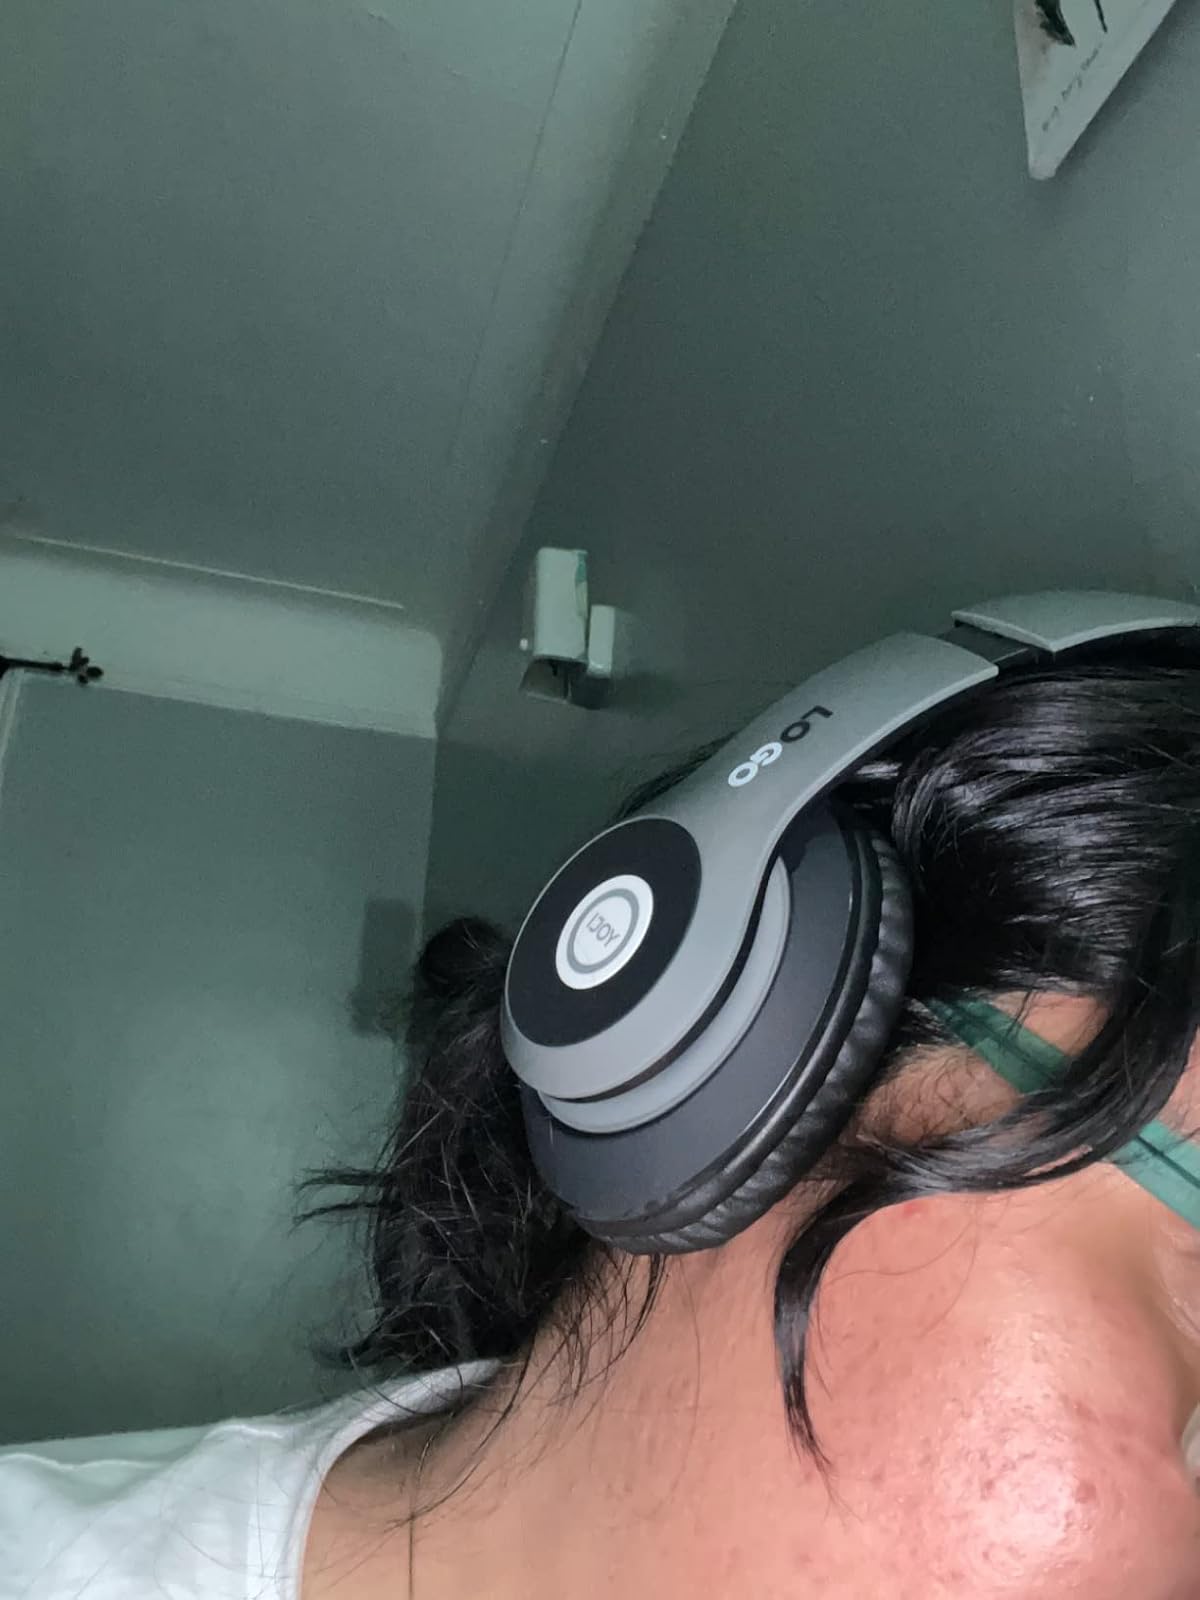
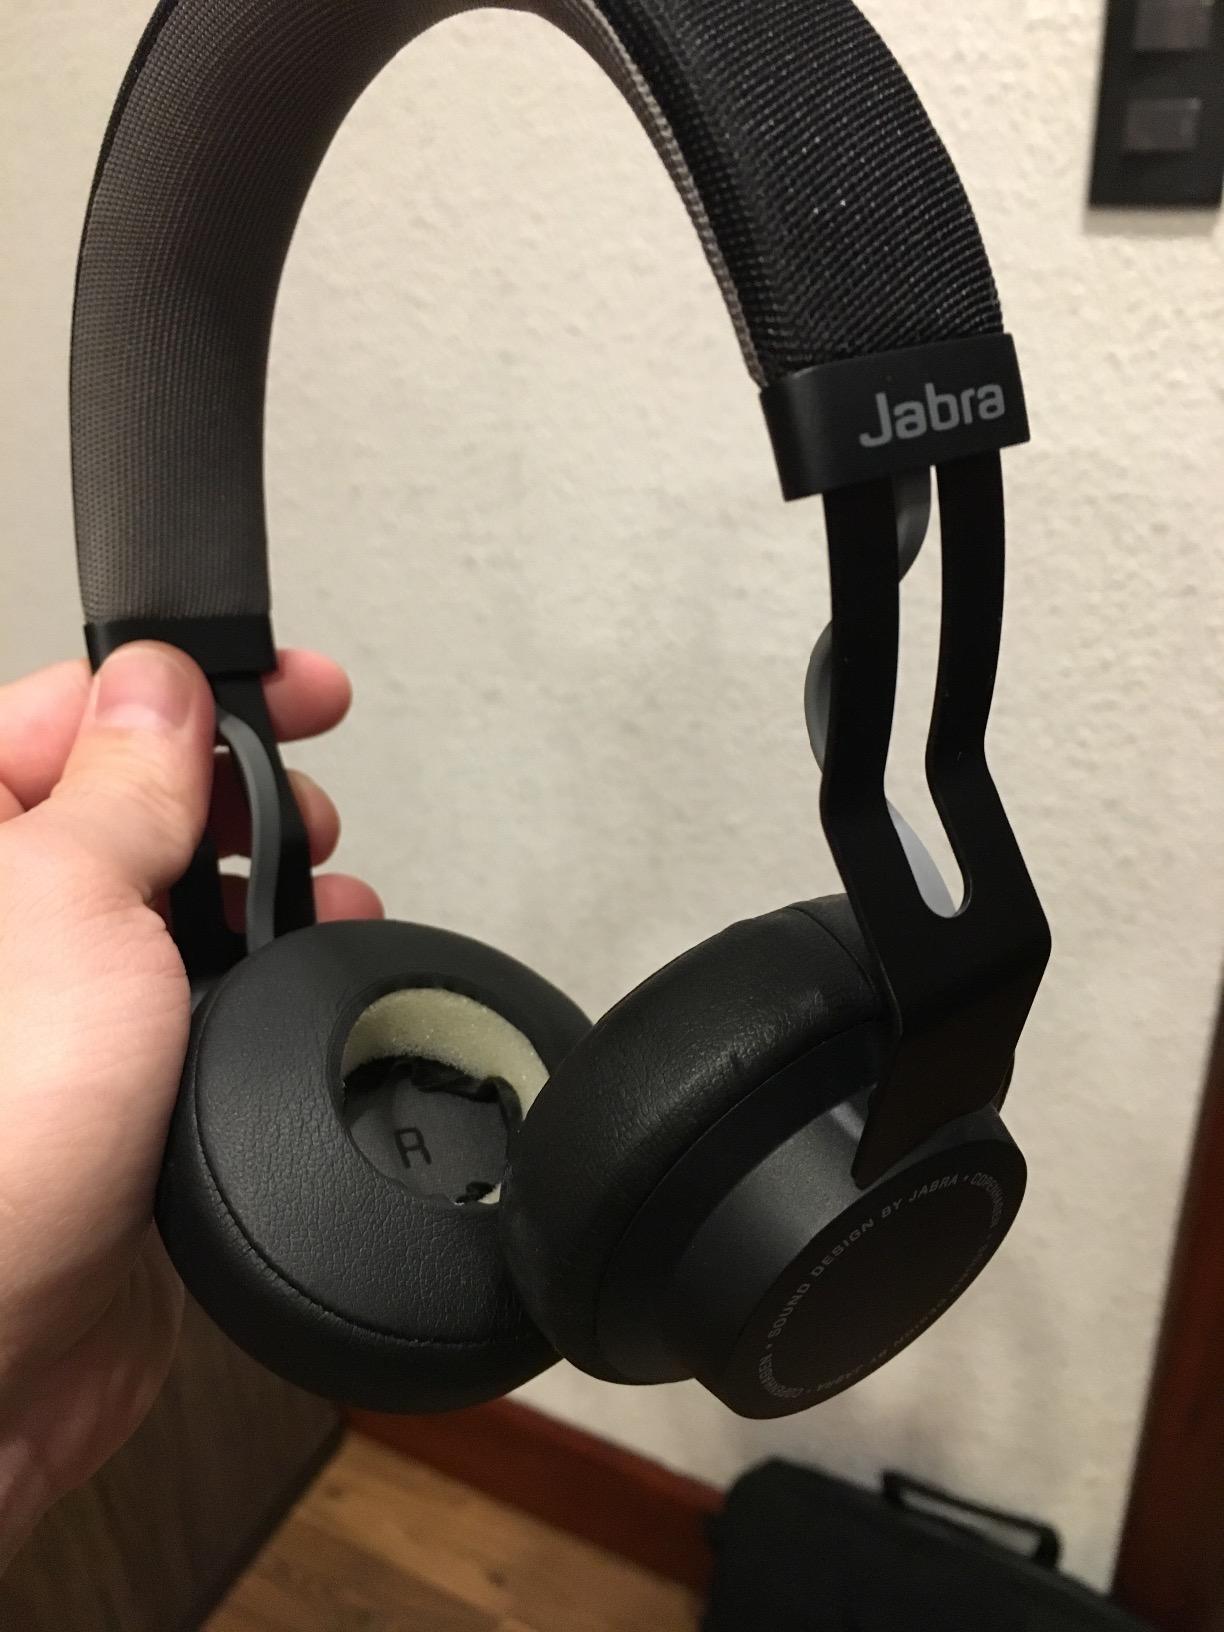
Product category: headphones
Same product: no